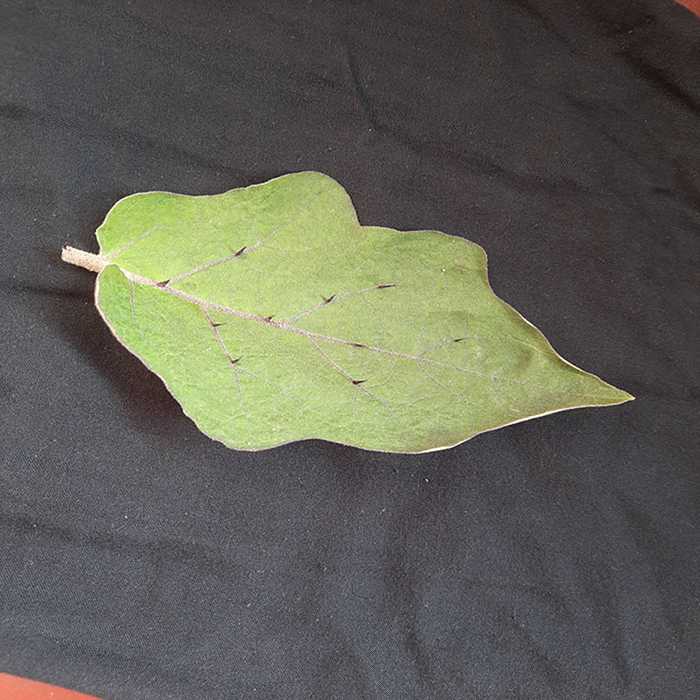
Plant: Eggplant
Label: Eggplant fresh leaf